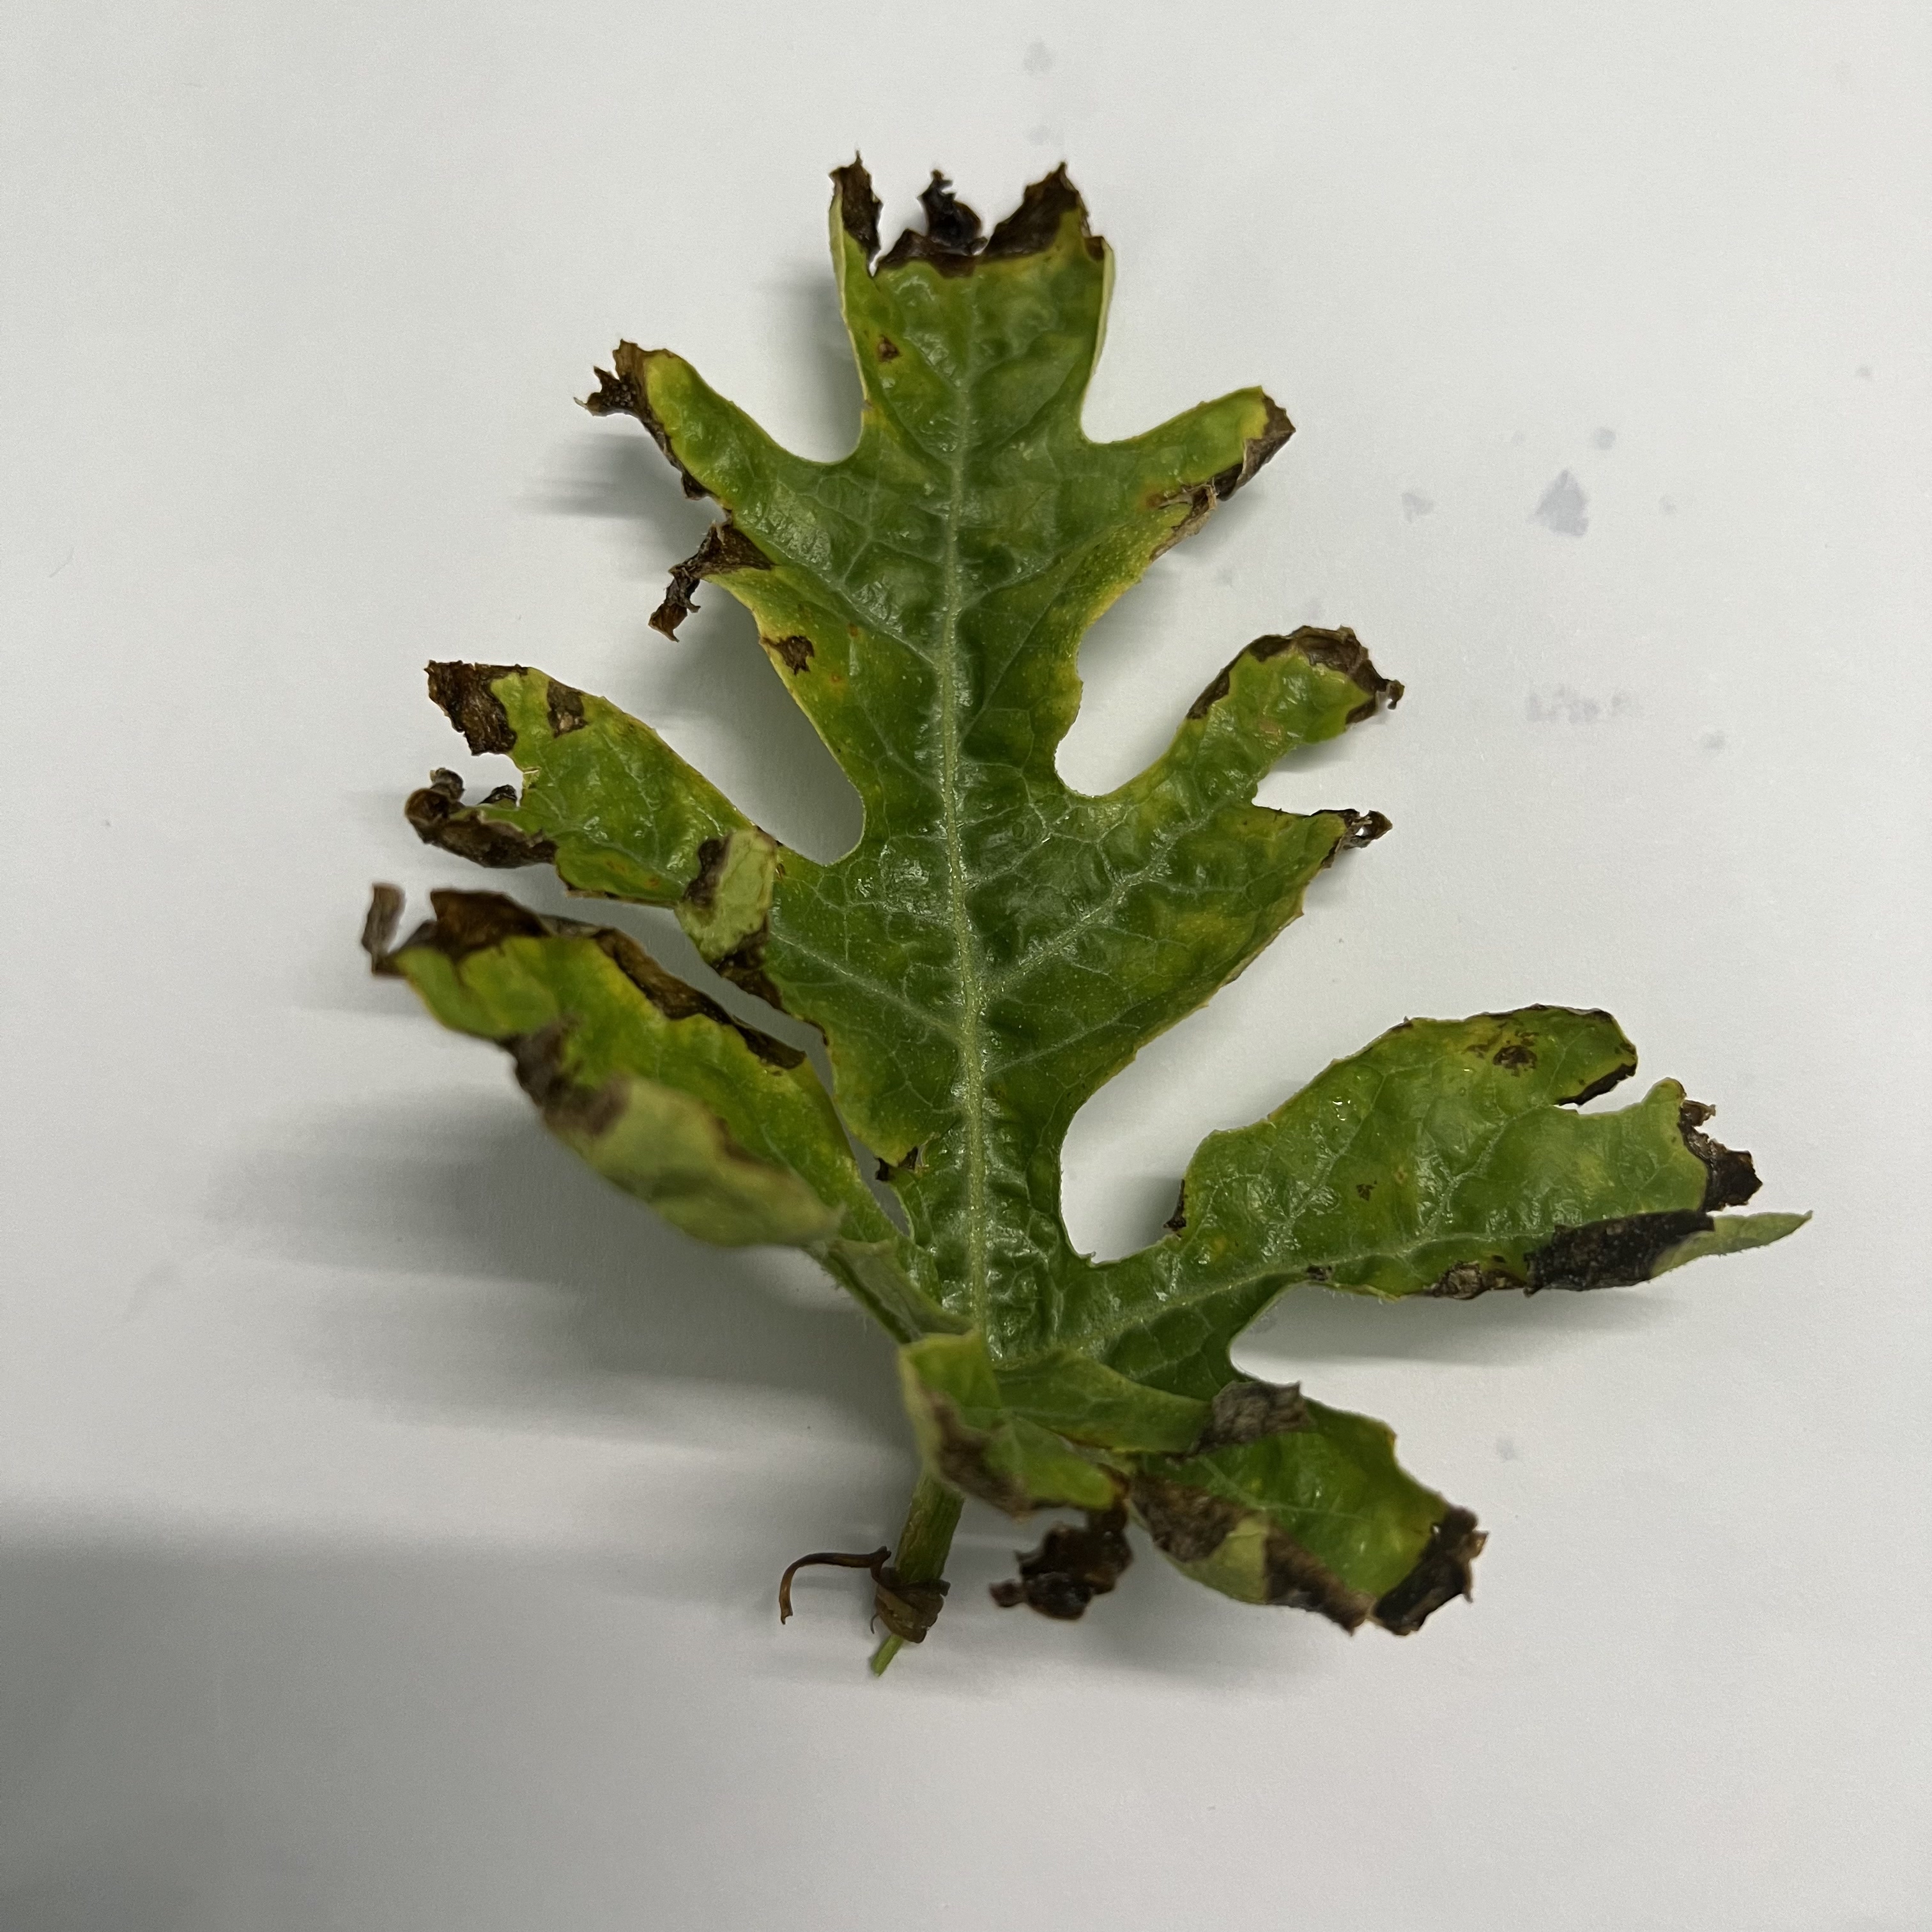
Label: Downy_Mildew